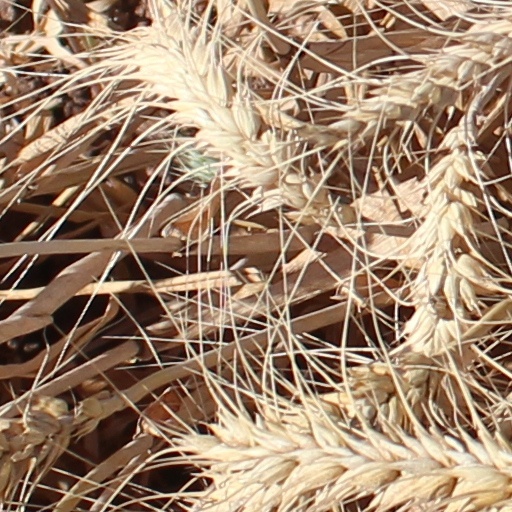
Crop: wheat